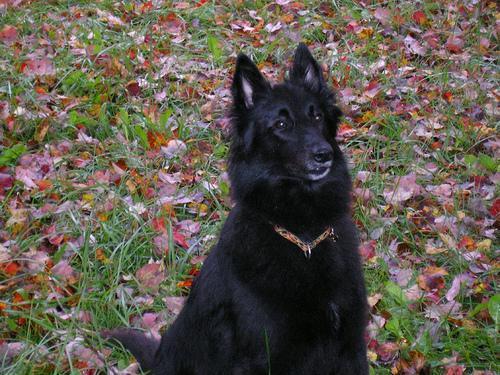
groenendael